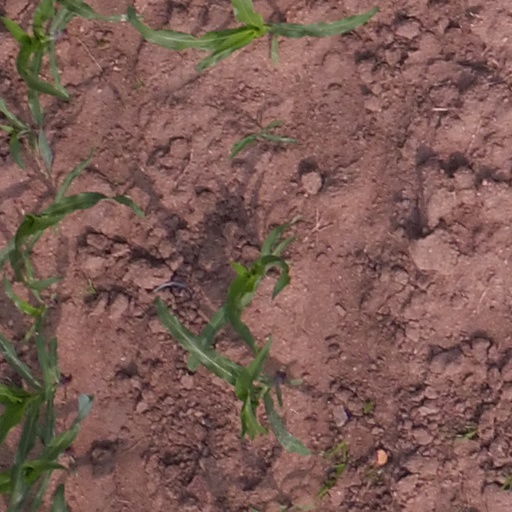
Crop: maize; corn